Transport in Kyiv

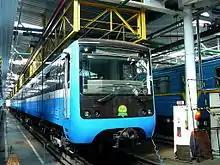
Metro train at the depot

The Kyiv Metro is the city’s primary mode of intracity transportation. It was the first rapid transit system in Ukraine. The system has three lines, with a total length of , and 51 stations.